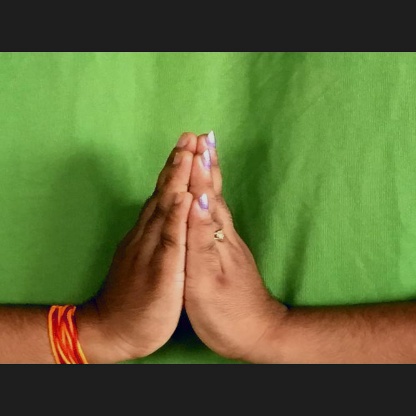
Mudra: Anjali